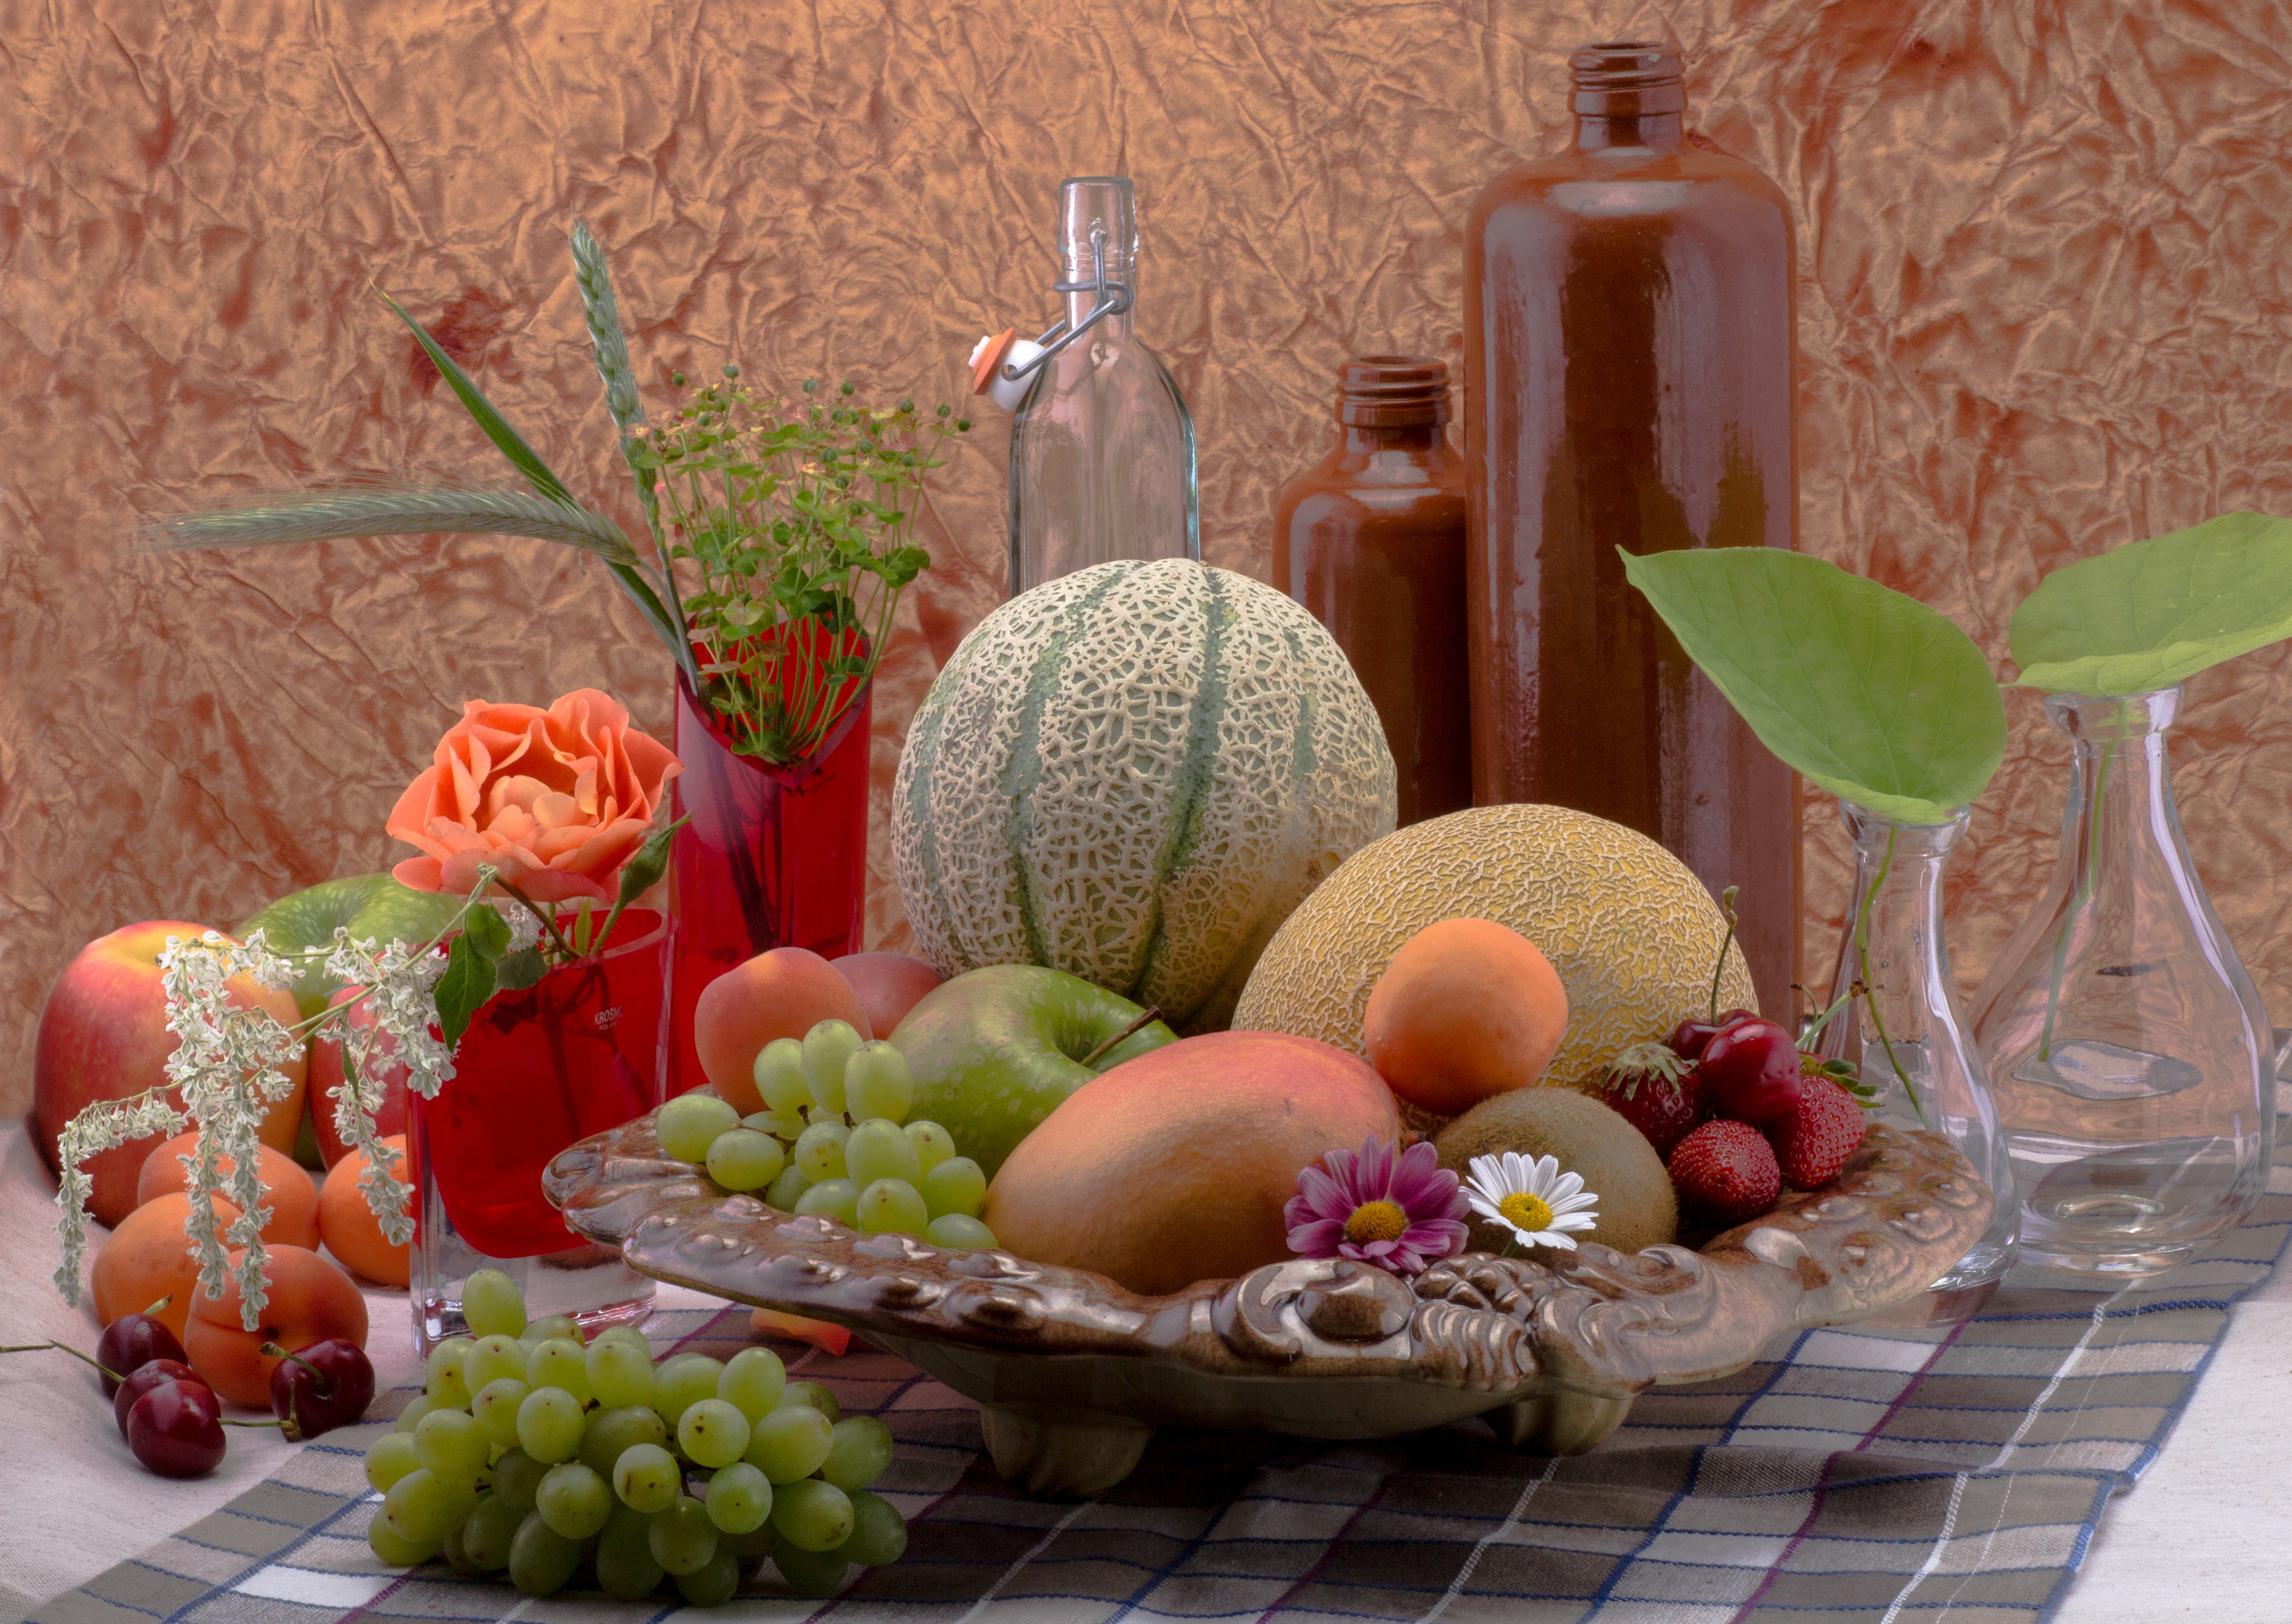
fruit, flower, food, produce, still life, wild flower, painting, deco, flowers, bottles, grapes, melons, floristry, floral design, still life photography, flower arranging